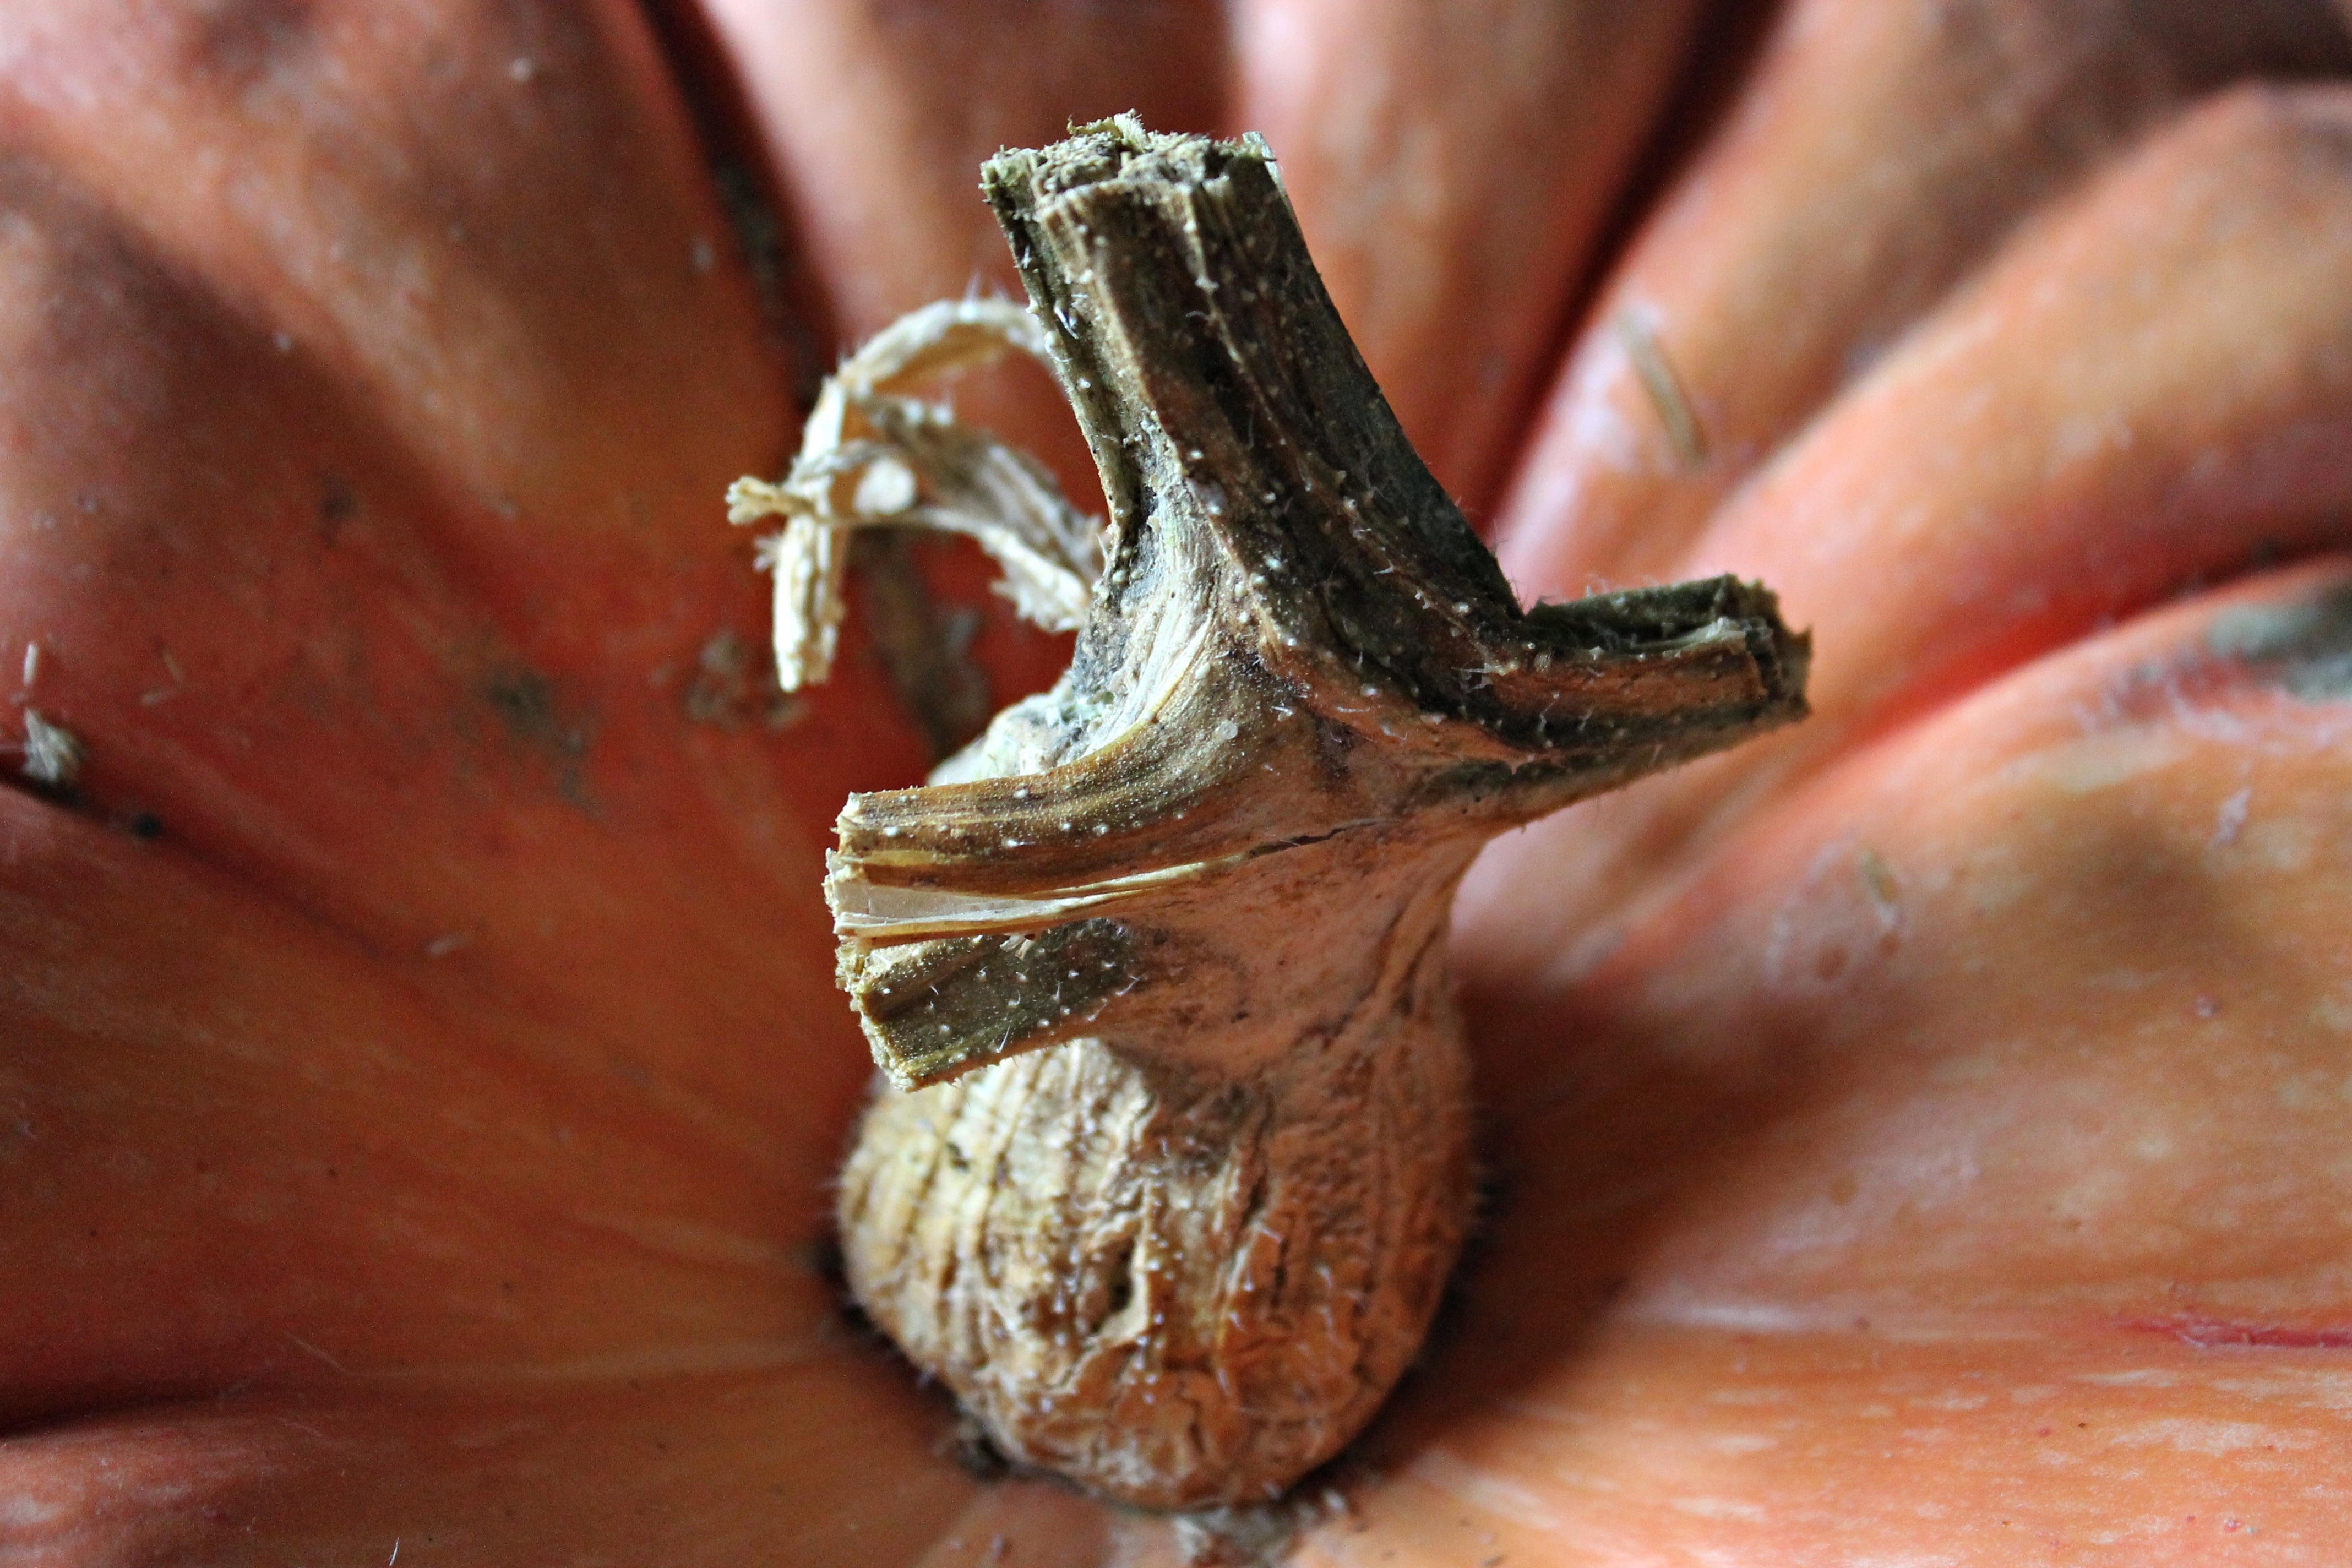
hand, nature, wood, fruit, finger, vegetable, macro, pumpkin, ear, close up, human body, organ, carving, macro photography